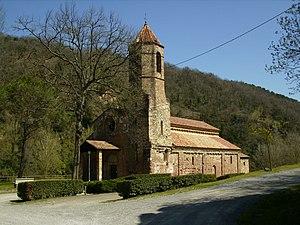
Sant Joan les Fonts est une commune catalane de la comarque de la Garrotxa. Elle se trouve dans le Parc naturel de la Zone volcanique de la Garrotxa.